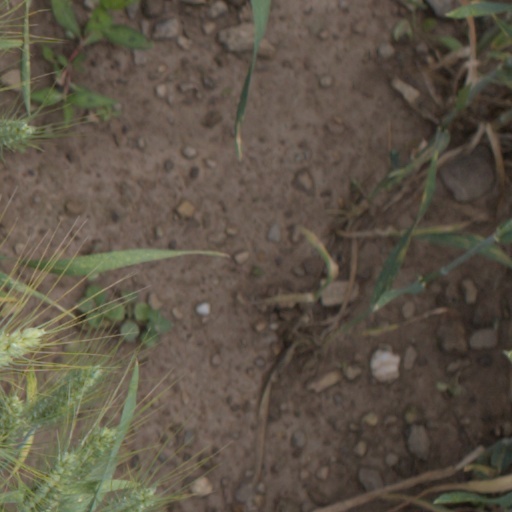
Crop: wheat